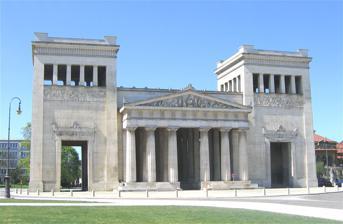
Building: Propylaea (Munich)
Country: Germany
Year built: 1862
City gate in Munich, Germany The Propylaea ( German : Propyläen )  is a city gate in Munich at the west side of Königsplatz . Propylaea in Munich History The building, constructed in Doric order , was completed by Leo von Klenze in 1862 and evokes the monumental entrance of the Propylaea for the Athenian Acropolis . The gate  was created as a memorial for the accession to the throne of Otto of Greece , a son of King Ludwig I of Bavaria . Propylaea at Königsplatz, painting of Leo von Klenze, 1848 As early as 1816, the Propylaea was in the early planning stages, but 30 years passed before the order was issued for its construction. Klenze painted a picture of the planned Propylaea, to promote the project. After King Ludwig I abdicated in 1848, the project was called into question, as, by that time, Munich no longer needed a city gate. Finally, Ludwig I financed the building from his private resources as a symbol of the friendship between Greece and Bavaria , as well as a monument to the Greek War of Independence . The Propylaea was opened shortly before King Otto was forced to resign as the Bavarian king of Greece. While on a visit to the Peloponnese in 1862, a coup was launched in Greece , a provisional Government was set up and a National Convention summoned . Ambassadors of the Great Powers urged King Otto not to resist, and the king and queen took refuge on a British warship and returned to Bavaria . It can be said that the Propylaea is also a monument to the failed secundogeniture of the Wittelsbach . Architecture Propylaea at Königsplatz, interior Each of the two towers of the gate is a powerful block with a large portal and an open room upstairs. The two portals of the towers were used for freight transport. The monumental gate in the middle of the Propylaea was reserved for riders and city cars. The ceilings of the towers were coffered . While the exterior shows Doric columns, inside the structure, Ionic columns support the Propylaea. The floor plan shows that the basement of the building could be traversed by stairs, platforms and passageways. The reliefs and sculptures celebrating the Bavarian prince and the Greek War of Independence were created by Ludwig Michael Schwanthaler . See also Propylaea Nordertor Porta Nigra Fortified gateway Notes